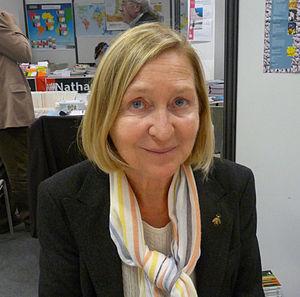
Florence Delay, écrivain, membre de l'Académie française, au Salon du livre Amerigo Vespucci, lors du 20e Festival international de géographie à Saint-Dié-des-Vosges
Il me semble, Mesdames est un recueil de nouvelles écrit par l'écrivaine et académicienne Florence Delay, paru aux éditions Gallimard, en mars 2012.
Cet article présente la liste des membres de l'Académie française, rangée par ordre chronologique de leur élection à chaque fauteuil. Cette liste est précédée d'une liste réduite portant uniquement sur les membres actuels et présentée successivement selon quatre modes de rangement : par ordre alphabétique, par numéro de fauteuil, par date d'élection et par date de naissance.
Florence Delay, née le 19 mars 1941 à Paris, est une écrivaine française, membre de l'Académie française depuis 2000.